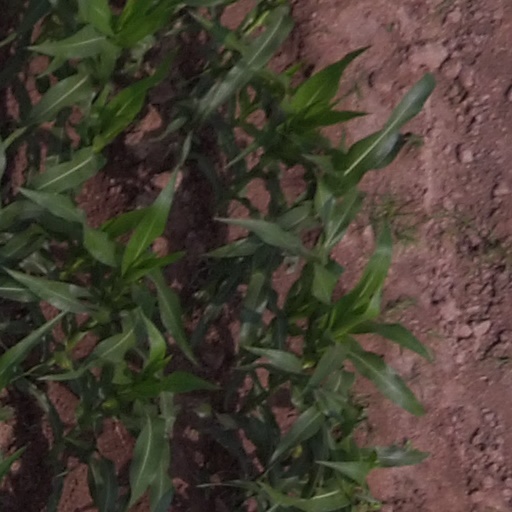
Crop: maize; corn